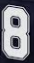
Number: 8